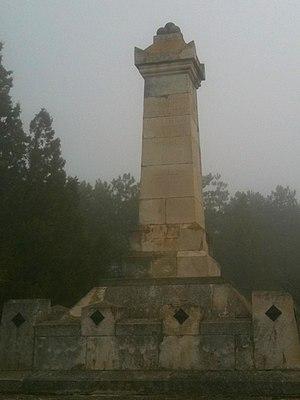
Monument français de Varna
Varna est une ville de l'est de la Bulgarie, au bord de la mer Noire. Deuxième ville du pays par sa population, elle compte 395 488 habitants au recensement de 2018.